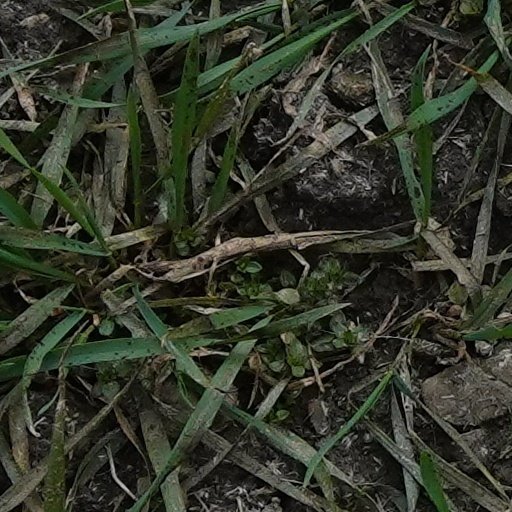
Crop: wheat